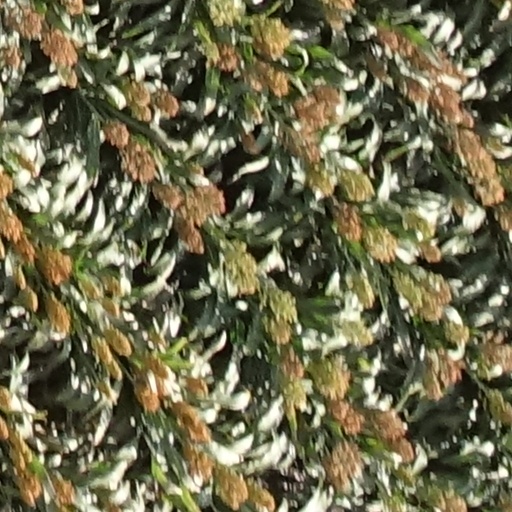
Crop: sorghum